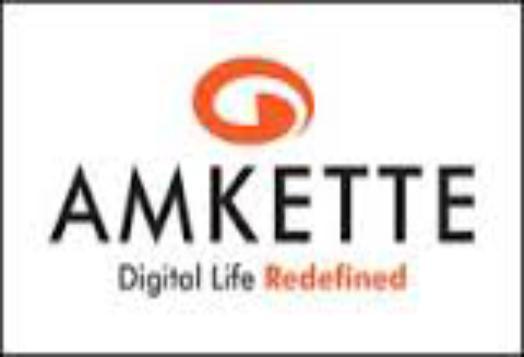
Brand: Amkette
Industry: Electronic